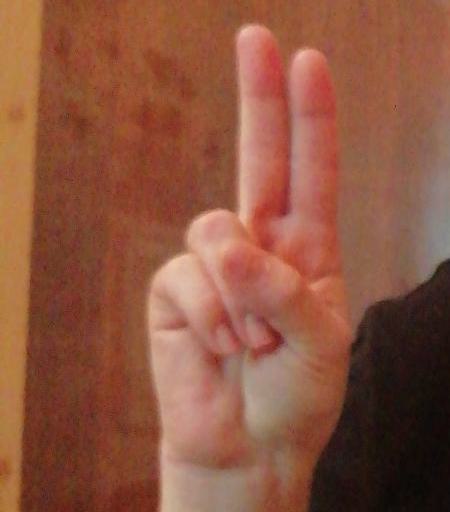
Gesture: two_up